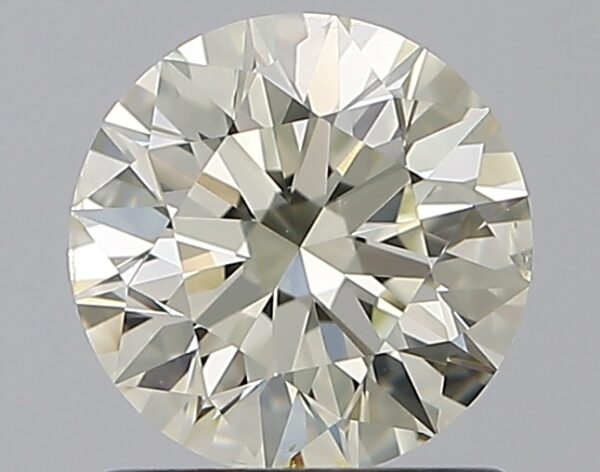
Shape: round
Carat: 1
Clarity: SI1
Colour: N
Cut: EX
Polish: EX
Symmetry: EX
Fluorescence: N
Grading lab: GIA
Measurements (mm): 6.39 x 6.4 x 3.99